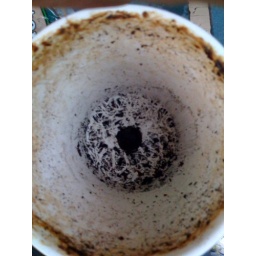
A beautiful print made by soil and roots on the inside of a ceramic flower pot